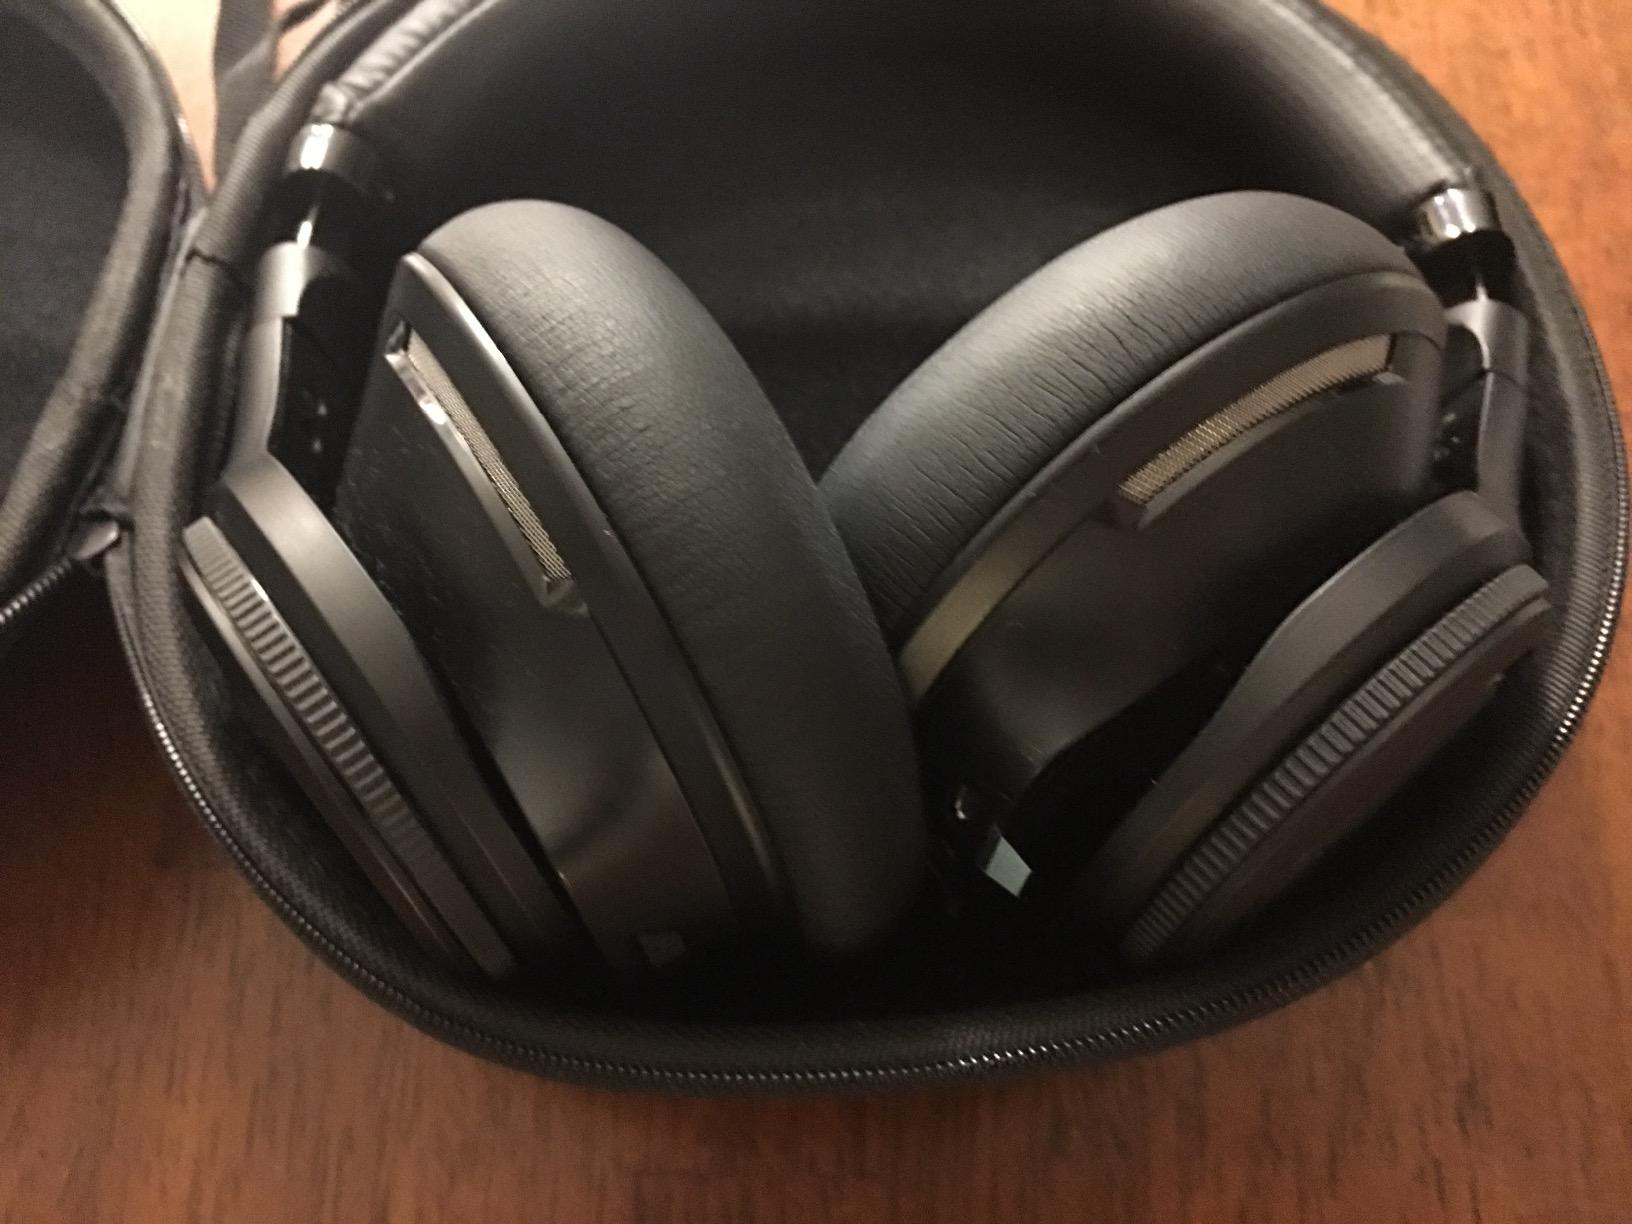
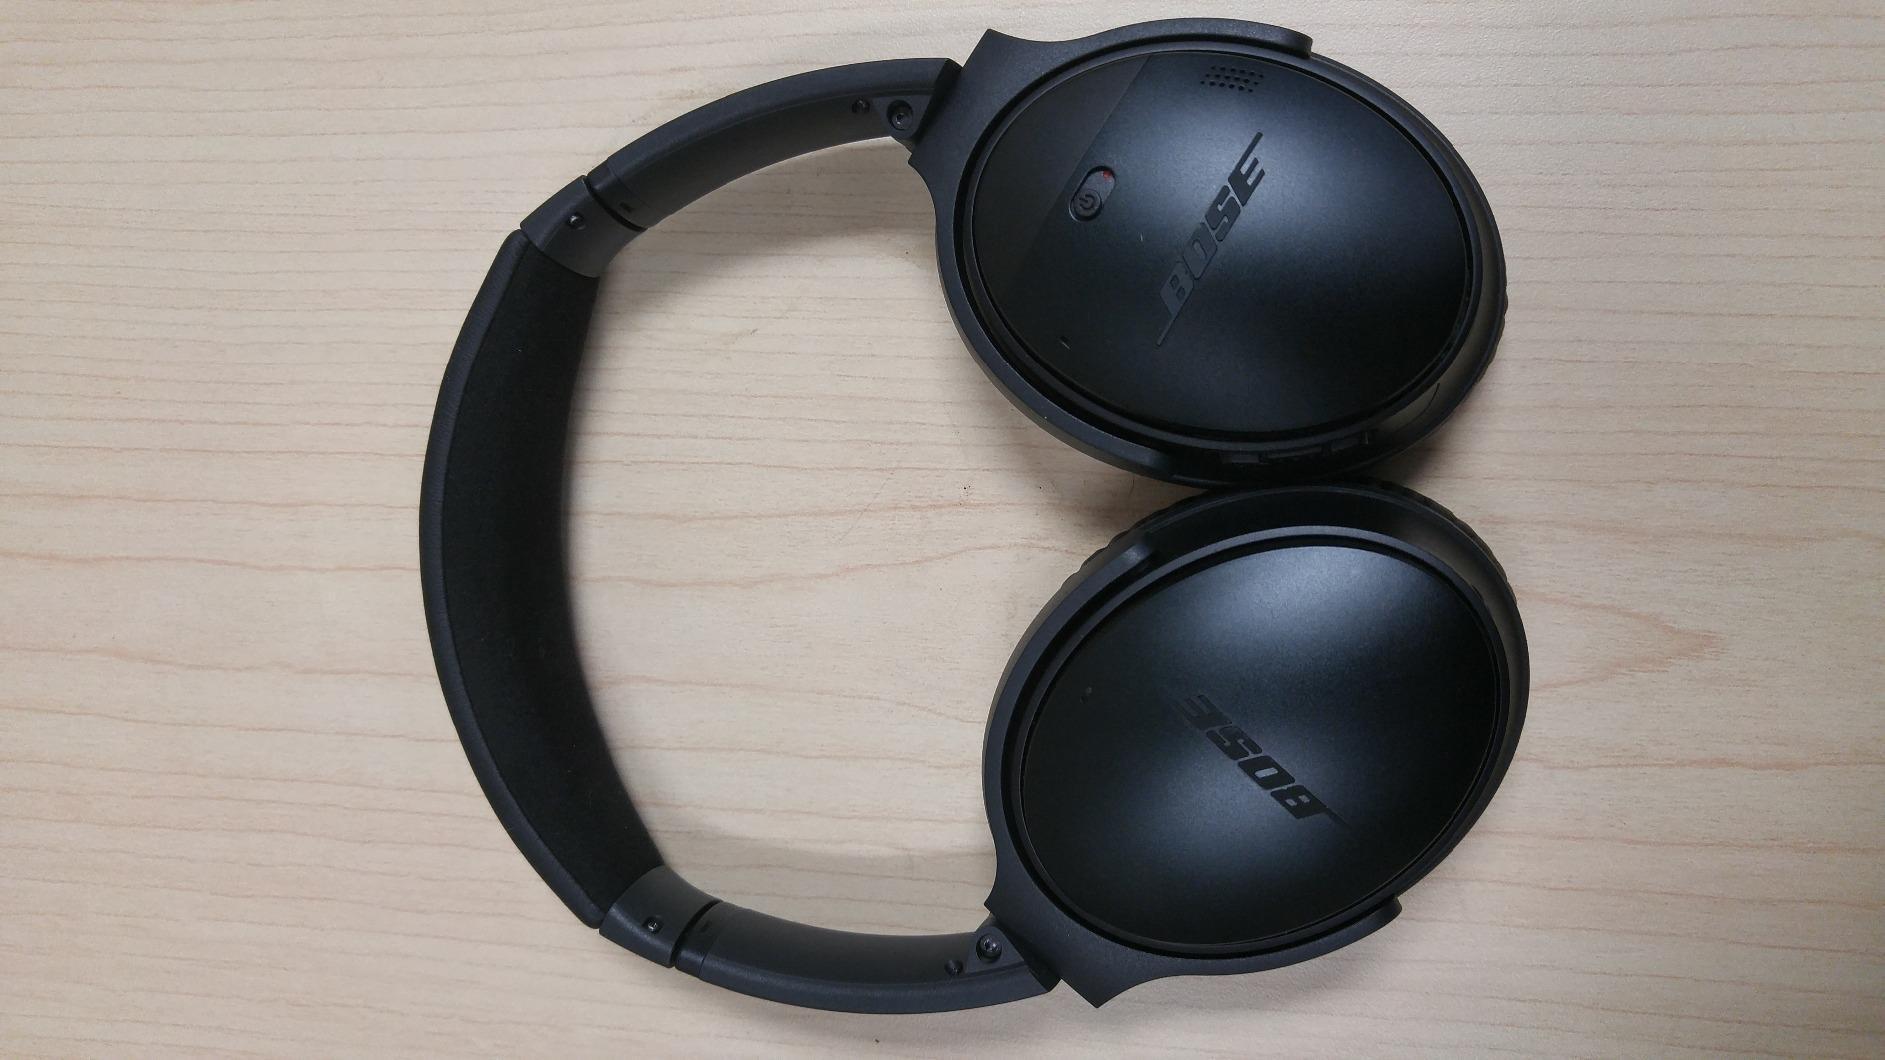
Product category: headphones
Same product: no